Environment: real
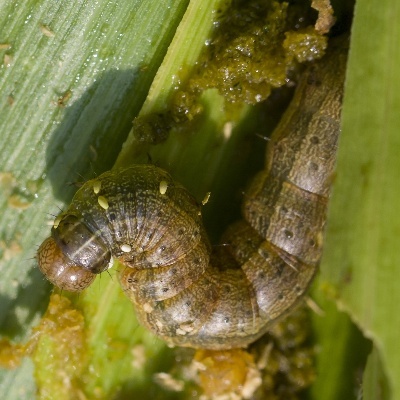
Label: fall_armyworm